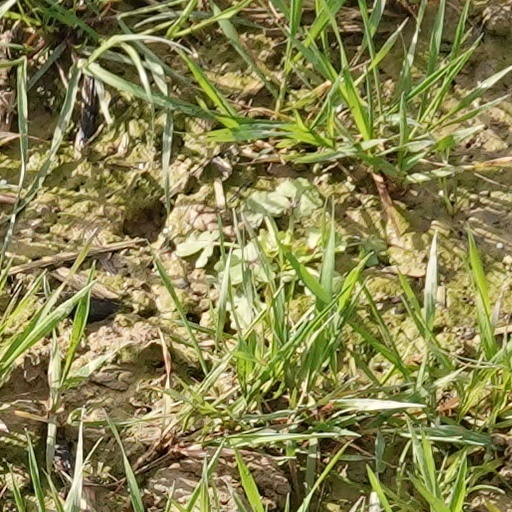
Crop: wheat